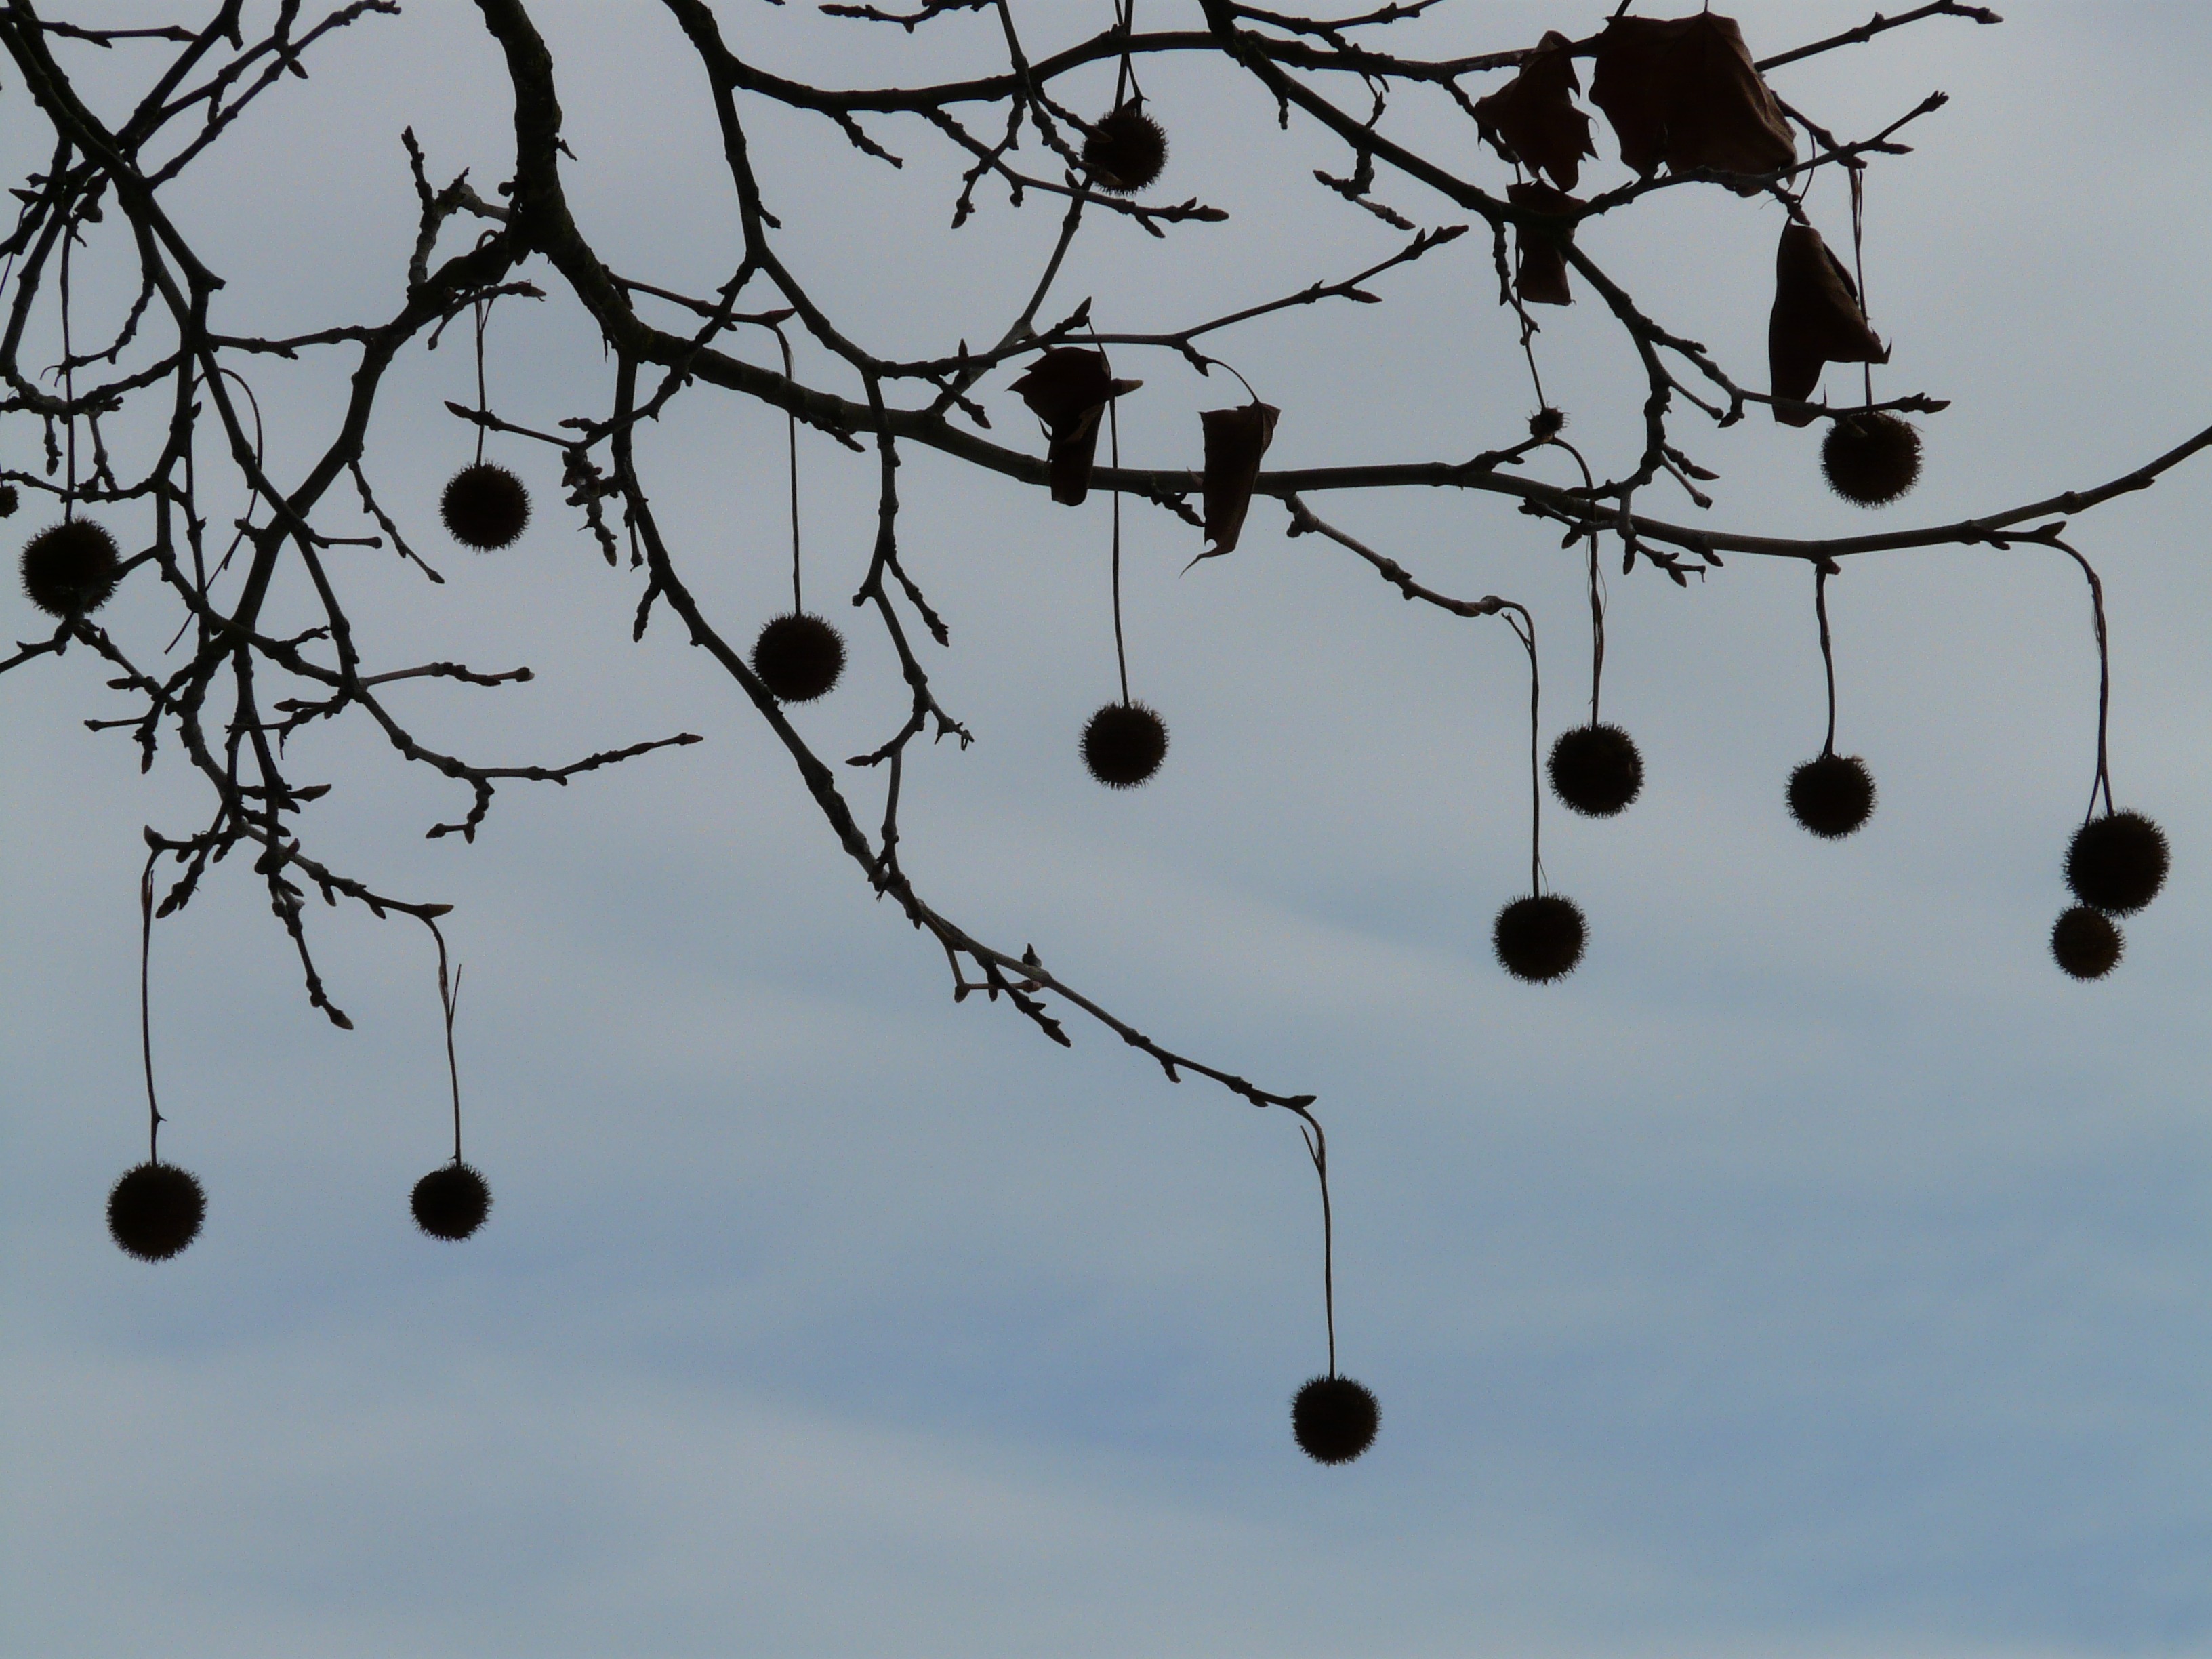
tree, branch, snow, winter, leaf, flower, plane, line, season, twig, seeds, branches, fruits, perching bird